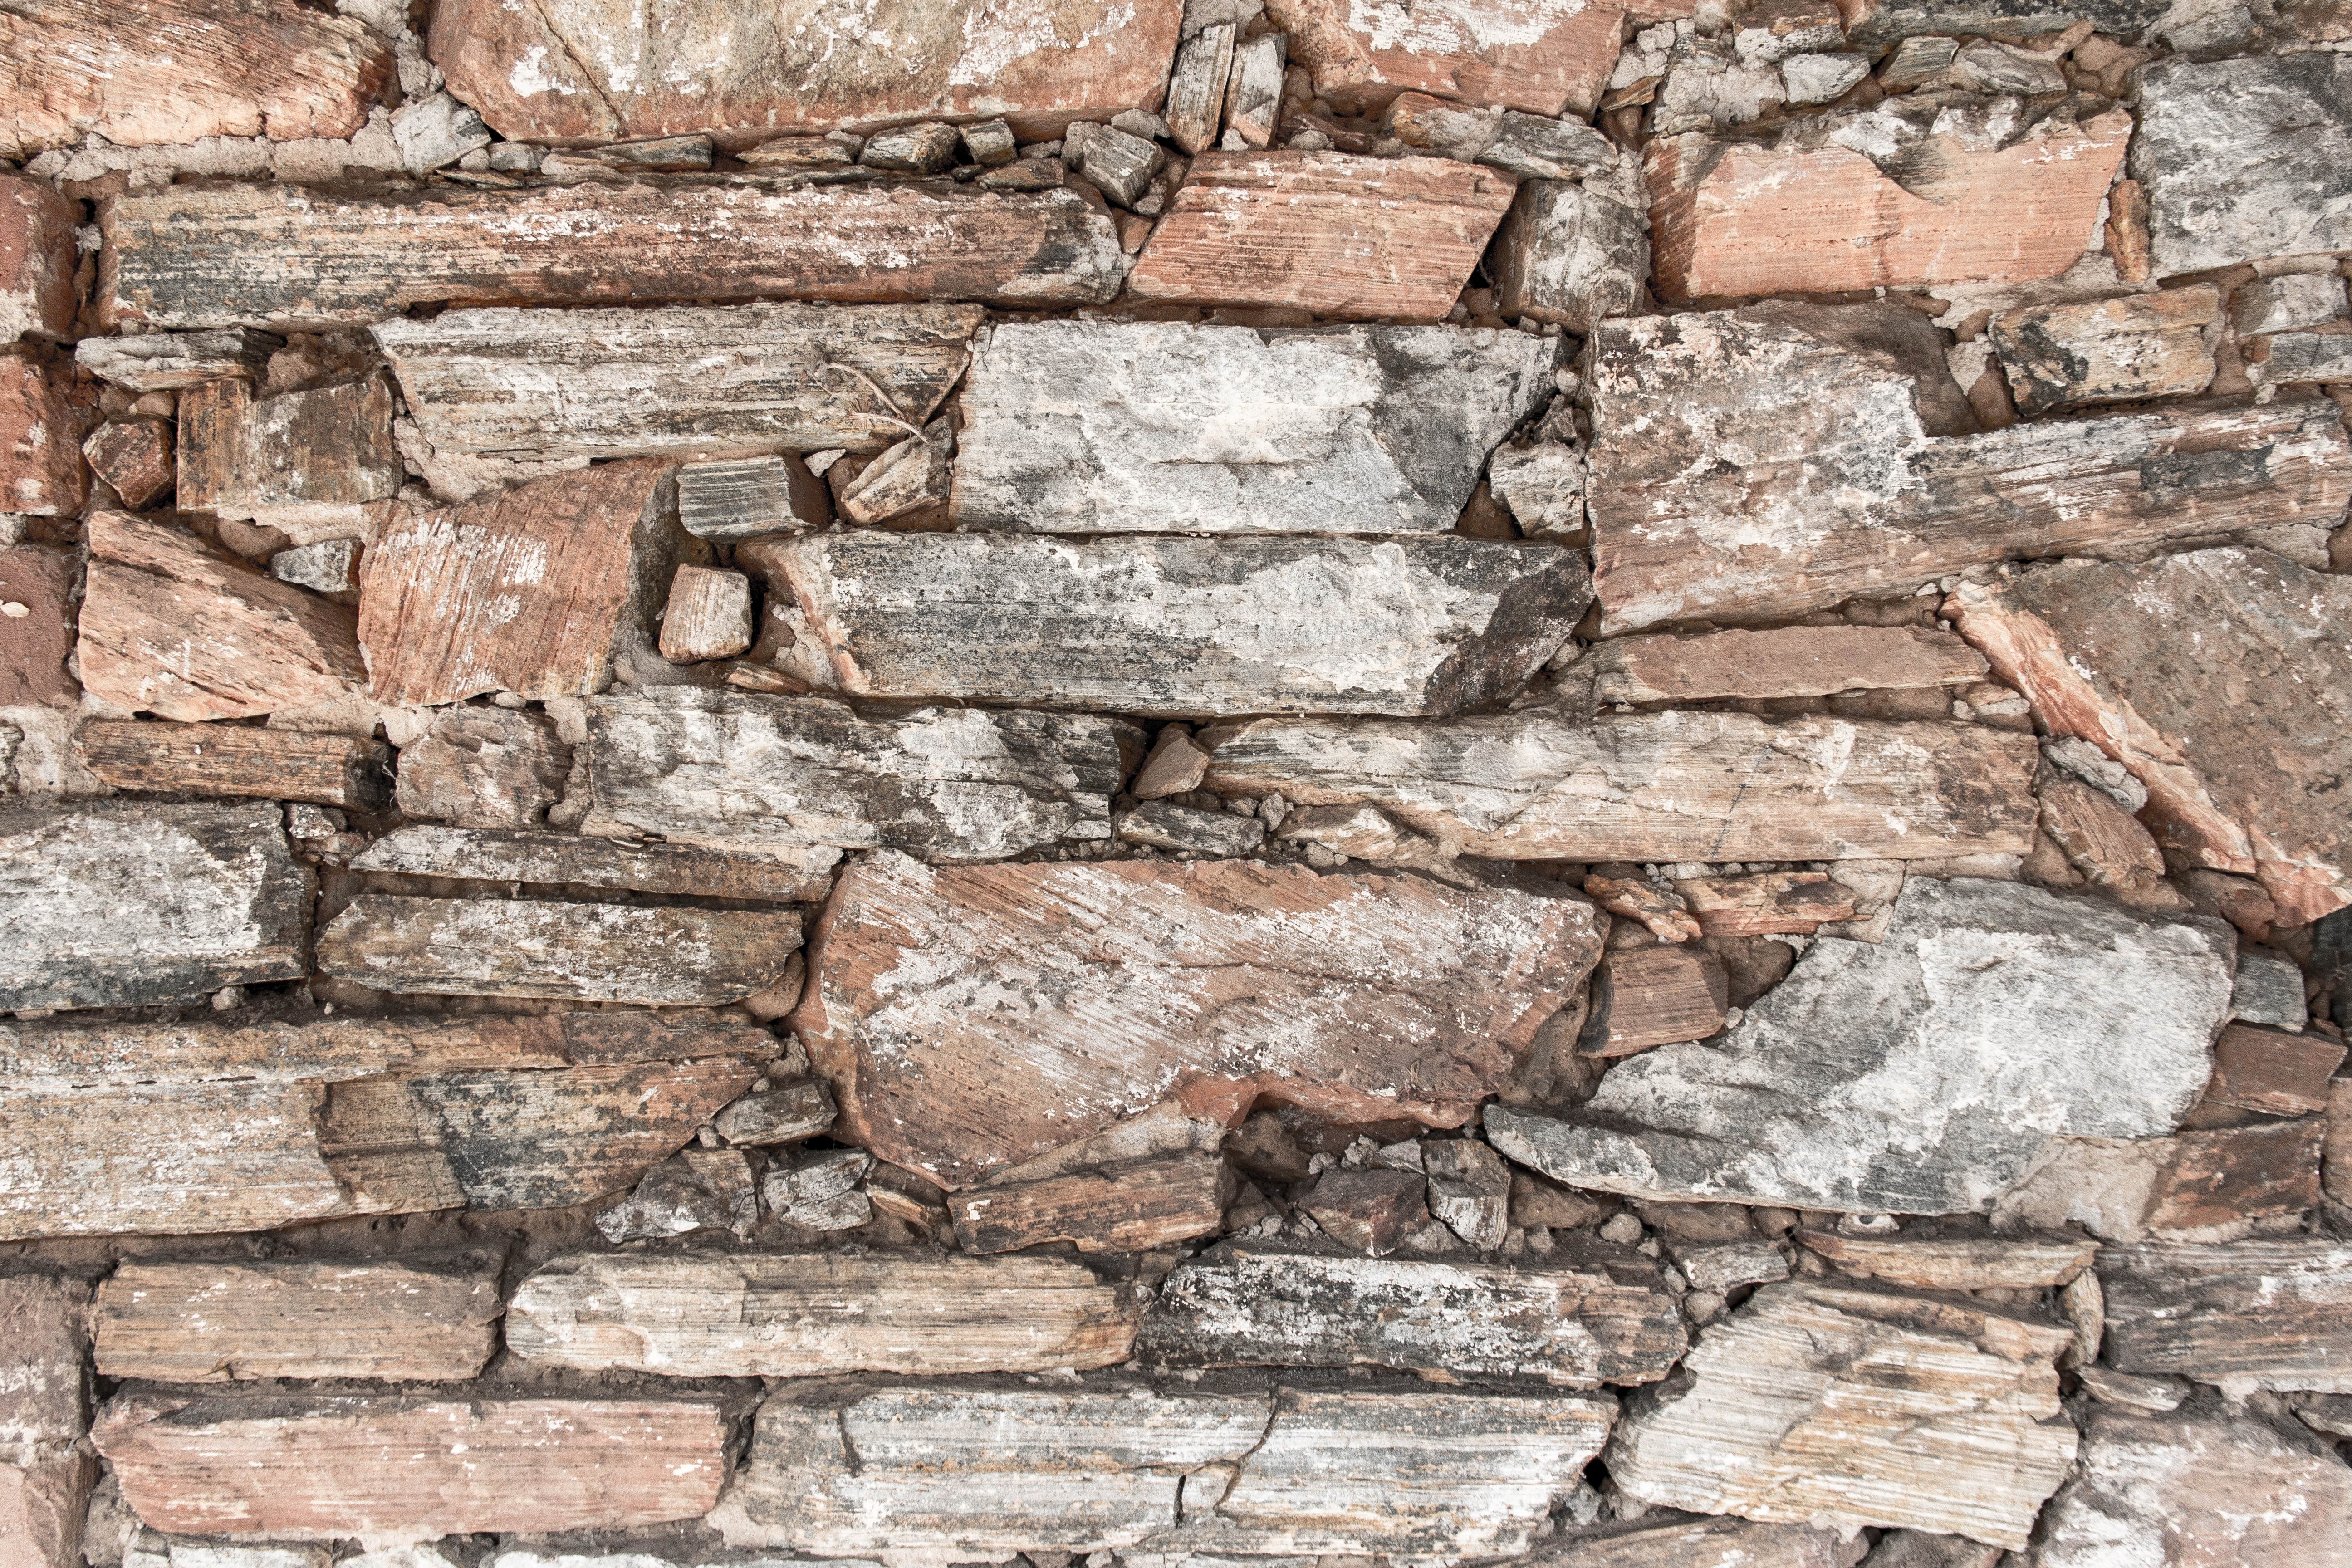
rock, wood, texture, floor, old, wall, stone, pattern, stone wall, brick, material, rubble, brickwork, flooring